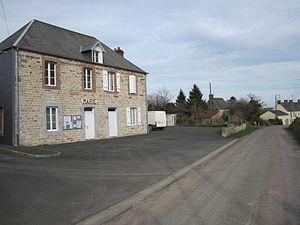
Guéhébert, Manche
Guéhébert est une ancienne commune française, située dans le département de la Manche en région Normandie, peuplée de 118 habitants, commune déléguée au sein de Quettreville-sur-Sienne depuis le 1ᵉʳ janvier 2019.